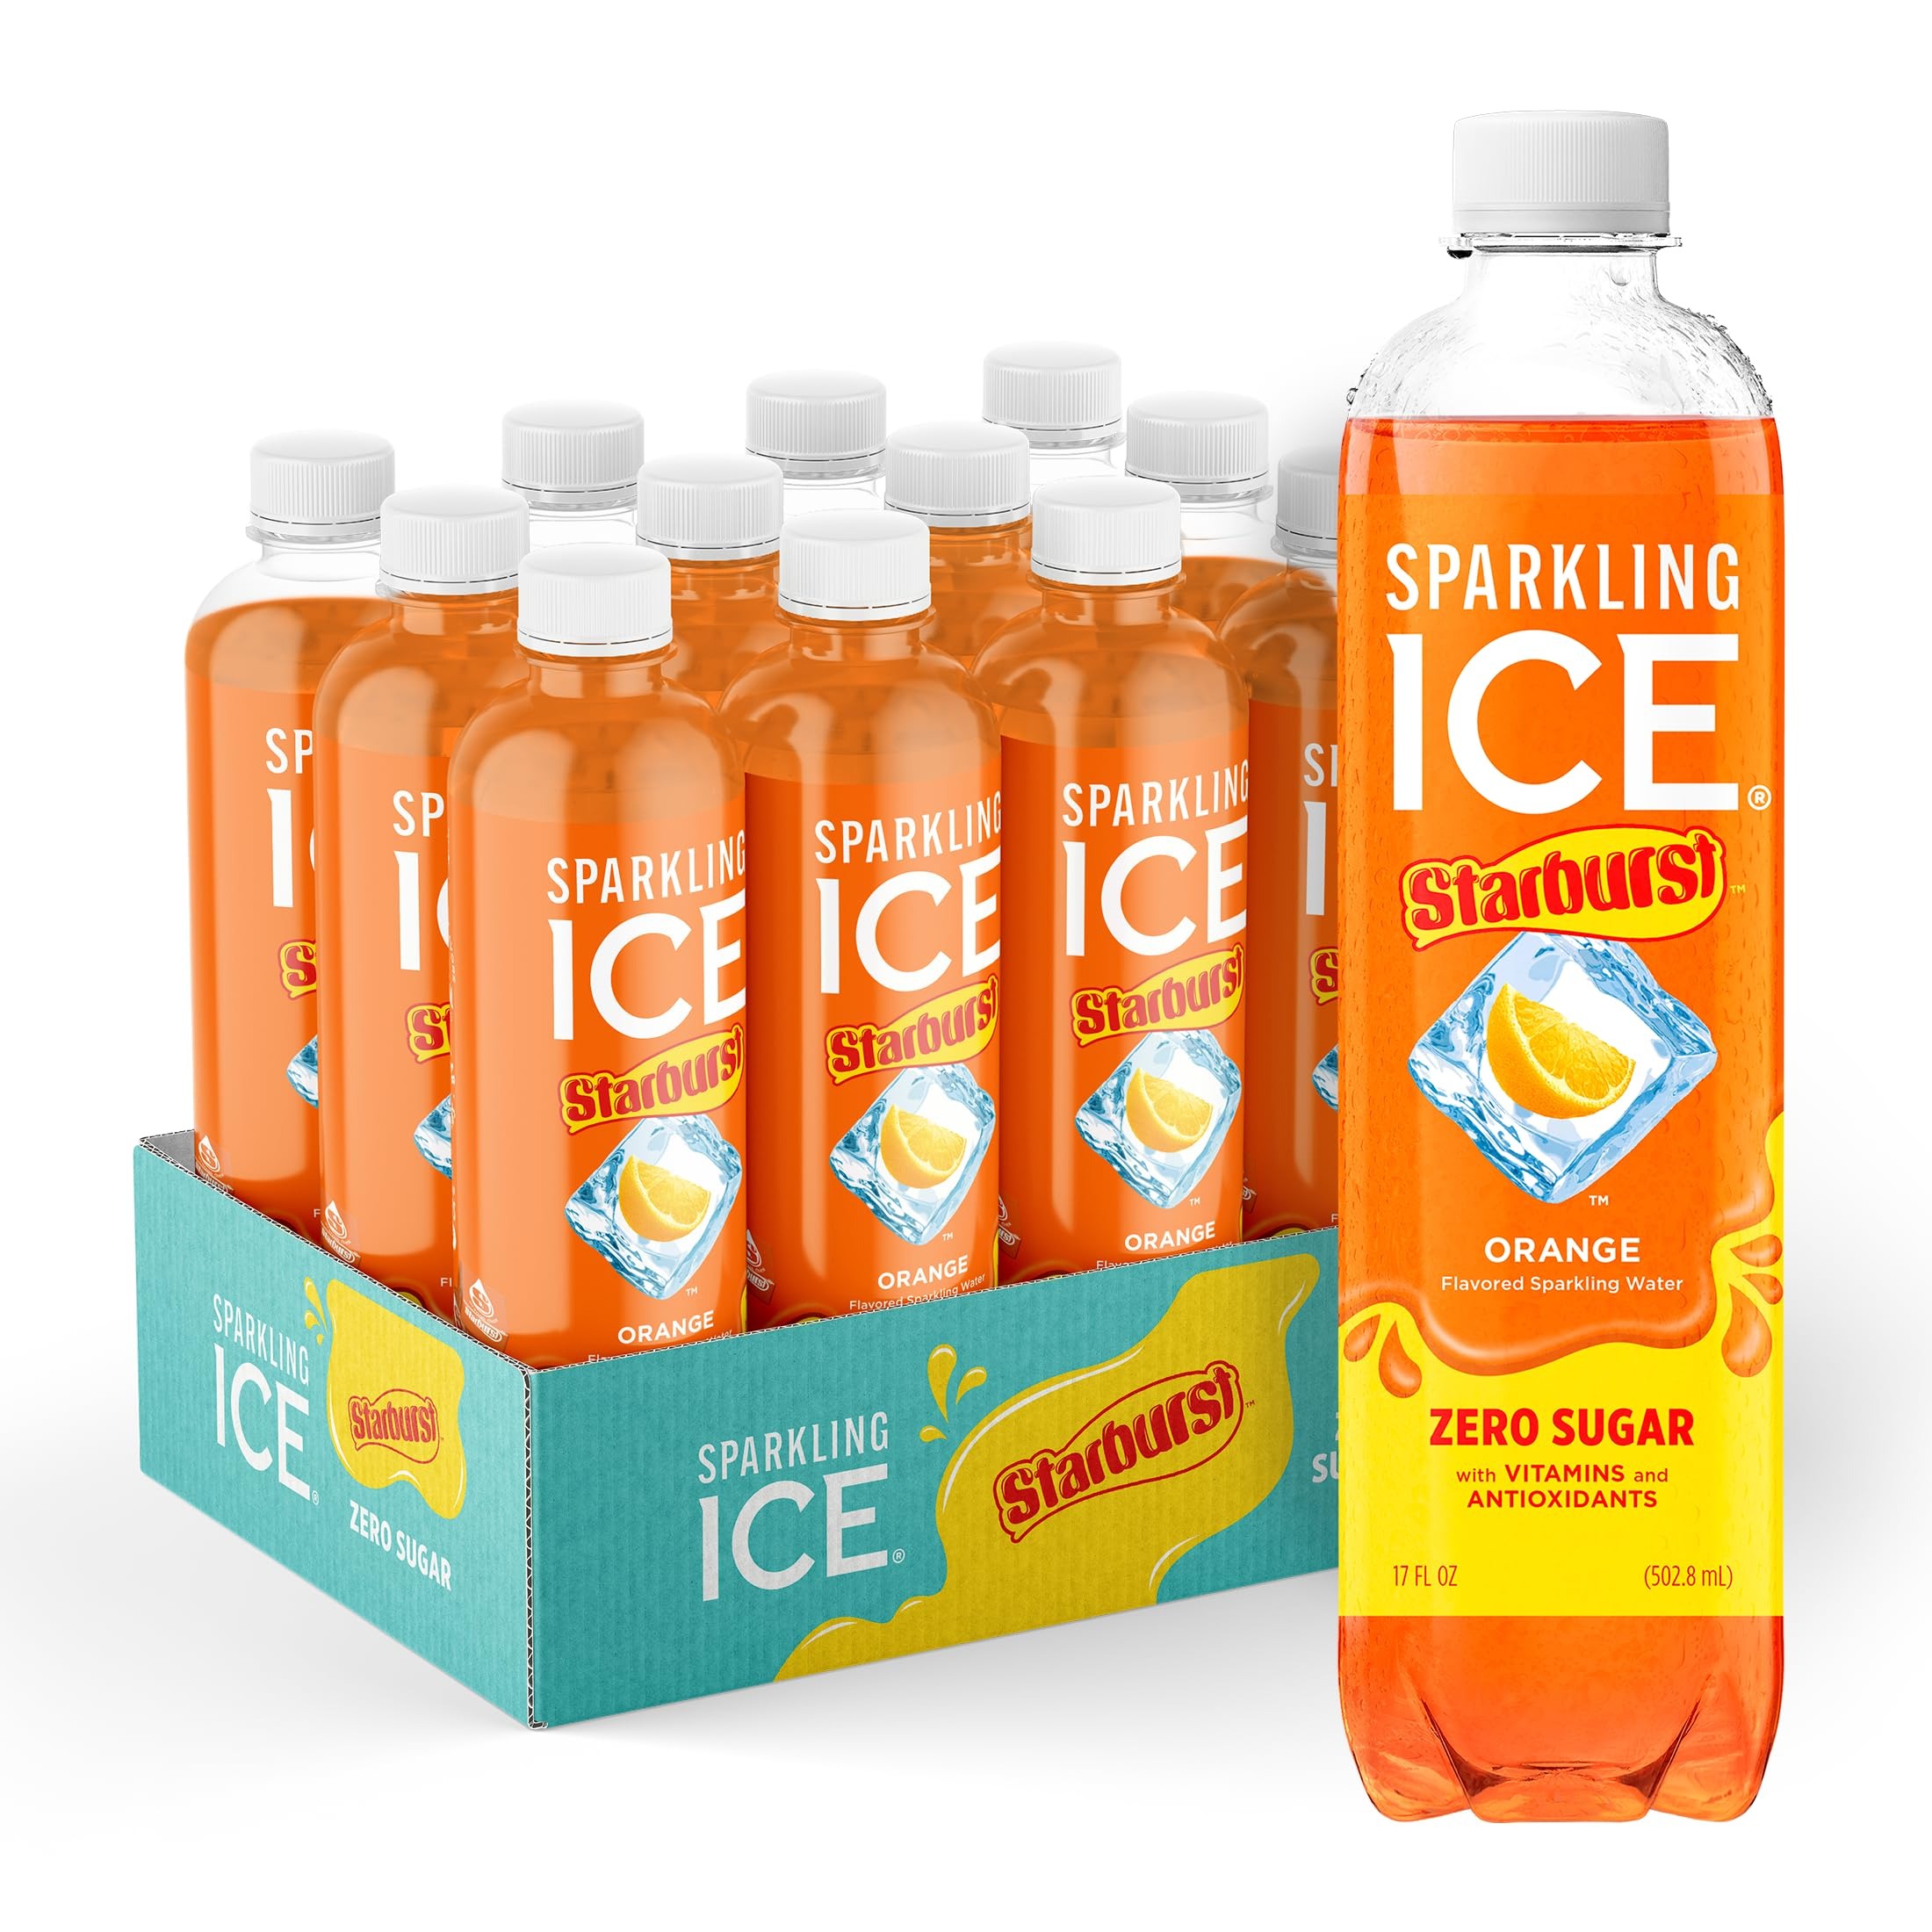
Item Name: SPARKLING ICE ORANGE
Bullet Point 1: BURSTING WITH FLAVOR Flavor and fizz had a love child. Introducing Sparkling Ice STARBURST Orange. 4 unexplainibly delicious flavors. 0 sugar or nasties.
Bullet Point 2: ALL OF THE SWEET. NONE OF THE SUGAR Sip on our juiciest flavors yet, no added sugar
Bullet Point 3: GET FRUIT PUNCHED Subtle isn’t really our thing. Sip on major flavor that will fruit up your taste buds.
Bullet Point 4: VITAMINS & ANTIOXIDANTS Give me an E! Give me a B6! Give me a B12! What does that spell? Healthy nutrients! (Or EBB, for you literal people.)
Bullet Point 5: LOW CALORIE You can count how many calories there are on just one hand. Hint... it’s 5.
Value: 204.0
Unit: Ounce

Price: 1.465